Walang Hanggan (2012 TV series)

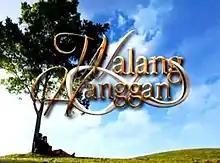
Title card

Walang Hanggan (International title: "My Eternal") is a 2012 Philippine television drama romantic series broadcast by ABS-CBN. The series is based on the 1991 Philippine film "Hihintayin Kita sa Langit". Directed by Jerry Lopez Sineneng, Trina N. Dayrit and Jojo A. Saguin, it stars Coco Martin, Julia Montes, Dawn Zulueta and Richard Gomez. It aired on the network's Primetime Bida line up and worldwide on TFC from January 16 to October 26, 2012, replacing "Nasaan Ka, Elisa?" and was replaced by "A Beautiful Affair". The series is streaming online on YouTube.